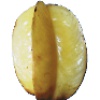
Label: Carambula 1